Delaware Route 15

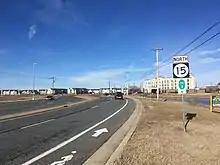
DE 15 northbound past DE 299 in Middletown

DE 15 crosses the Providence Creek into New Castle County and the name becomes Clayton Greenspring Road as it passes through farm fields and woods with some homes. The route turns west onto Vandyke Greenspring Road and skirts the southern edge of the Blackbird State Forest, curving to the west-northwest and crossing Blackbird Creek. DE 15 turns north onto Dexter Corner Road before it continues west onto Blackbird Station Road, curving to the northwest. The route crosses the Maryland and Delaware Railroad's Northern Line at-grade before heading across Barlow Branch and turning north at the Ebenezer Church Road intersection to remain along Blackbird Station Road. Upon crossing Caldwell Corner Road, the road name changes to Dogtown Road and it curves to the northwest again. The route runs through agricultural areas, crossing the Appoquinimink River, and turns north-northeast onto Levels Road. DE 15 enters the town of Middletown, passing to the west of a residential neighborhood before turning northwest at a roundabout with St. Annes Church Road and Wallasey Drive to remain on Levels Road and reach an intersection with DE 299.